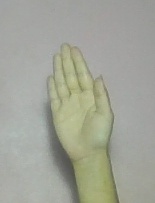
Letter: seen